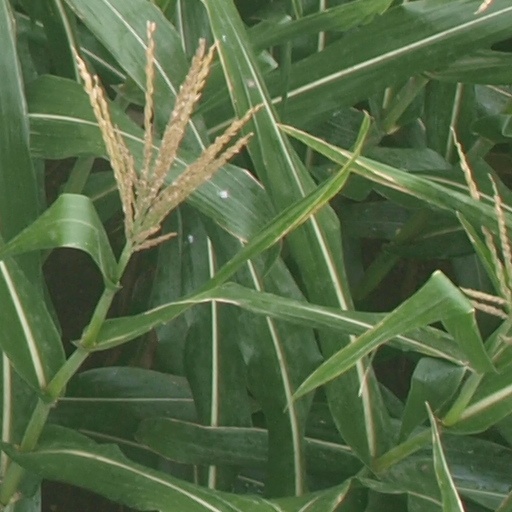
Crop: maize; corn